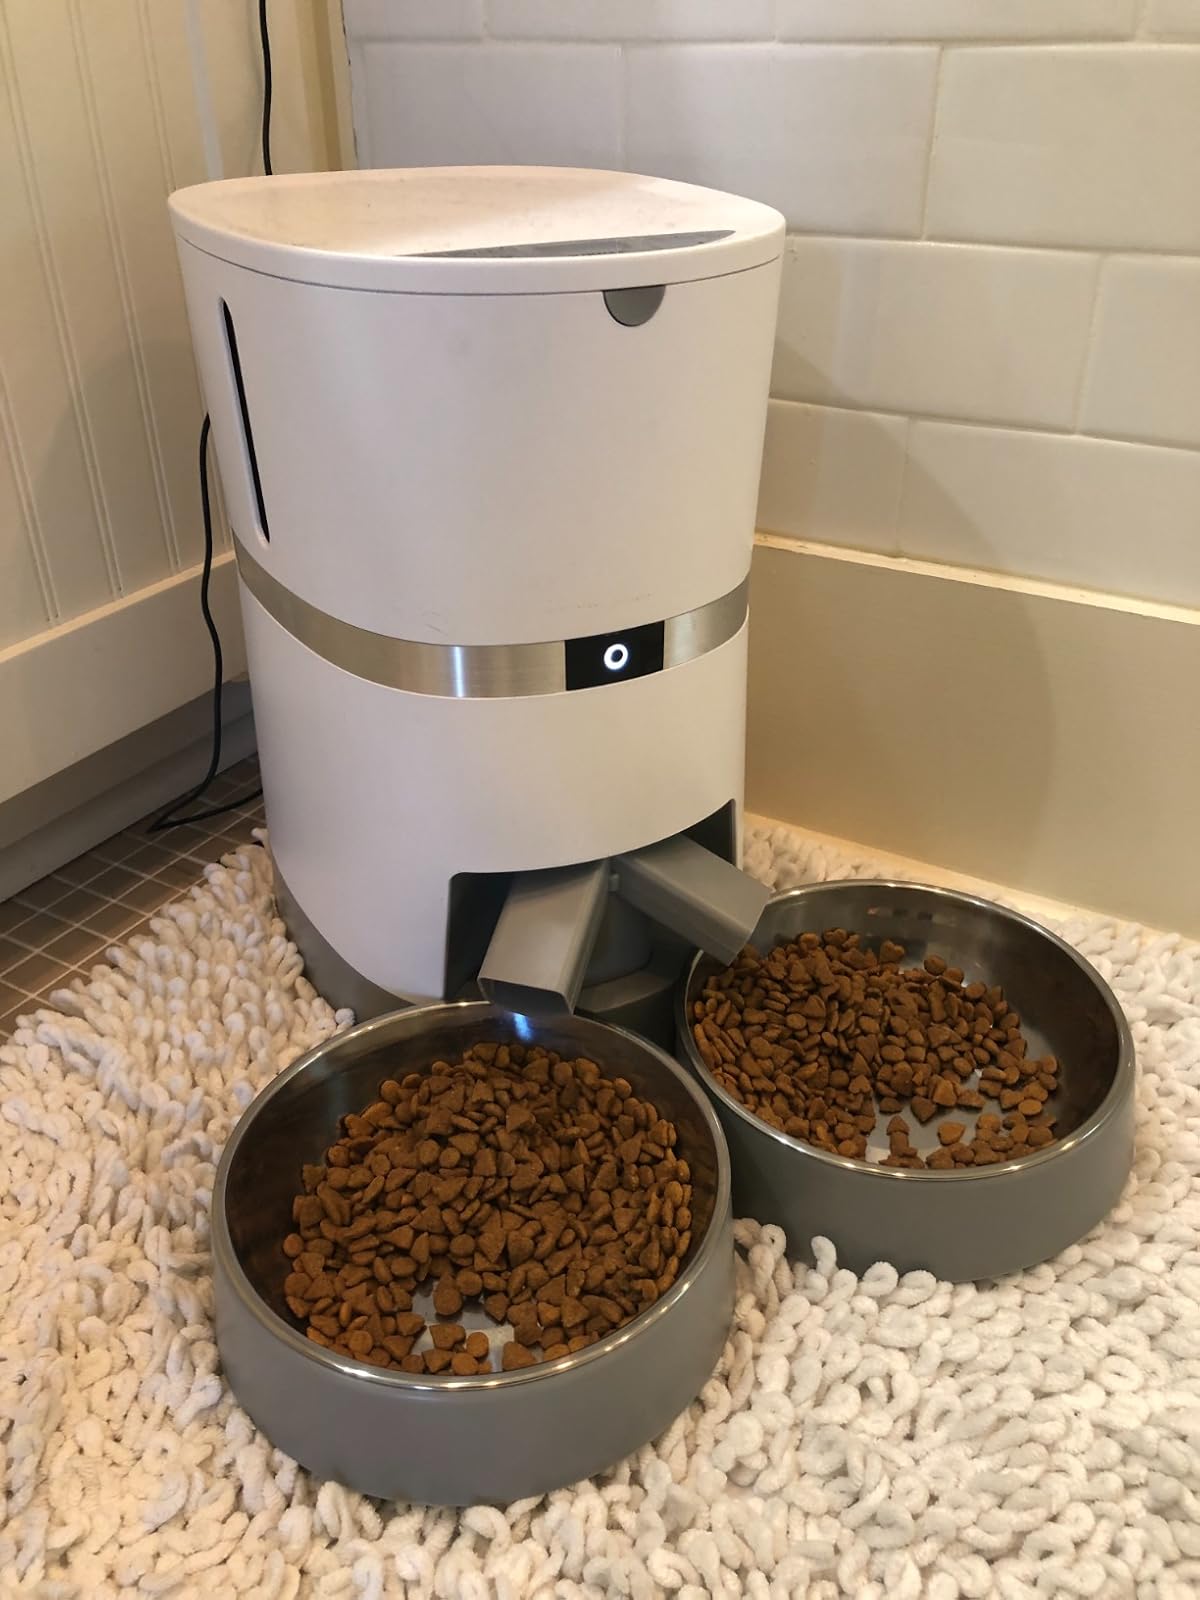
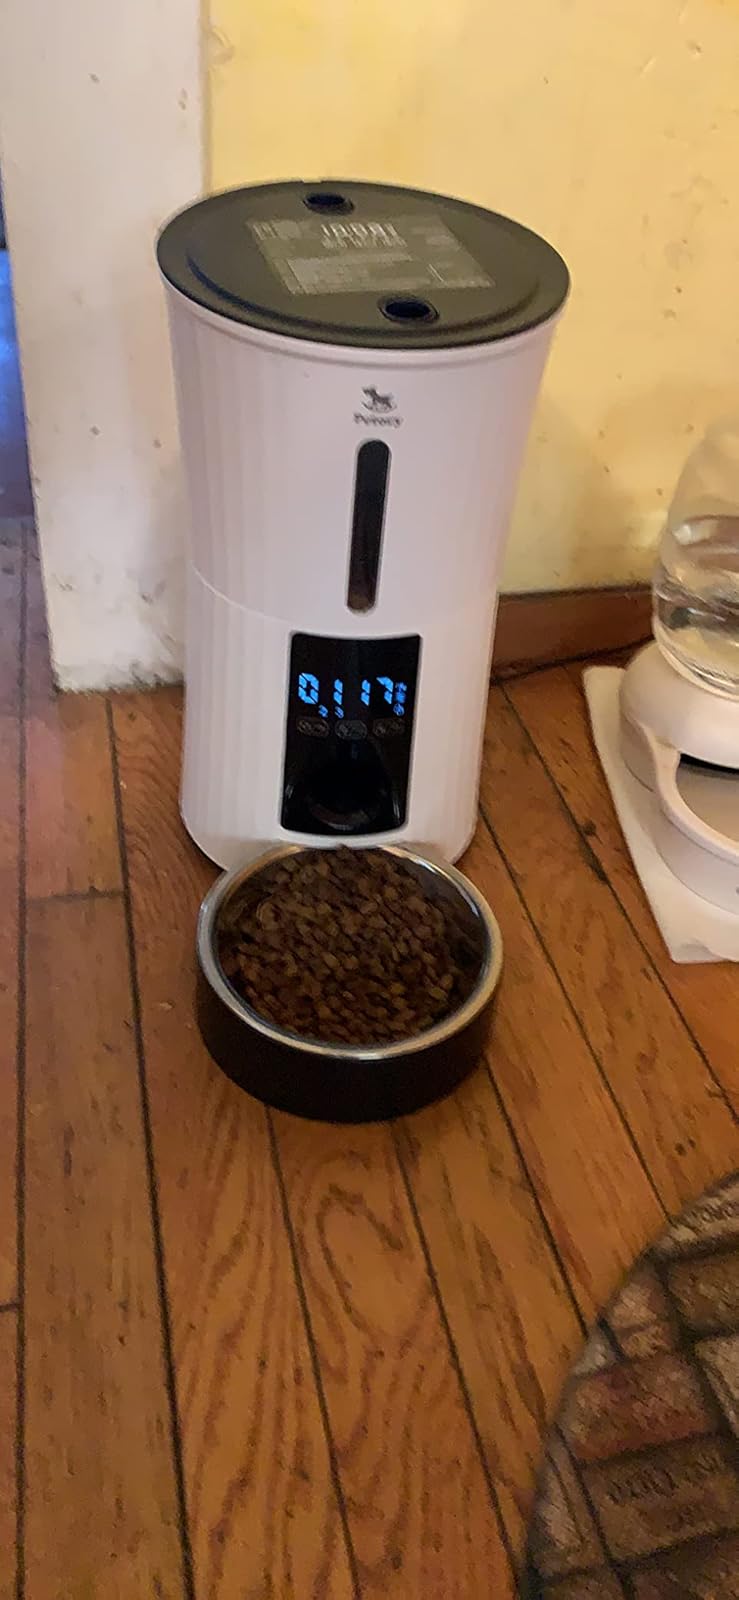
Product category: items_feeder
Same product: no